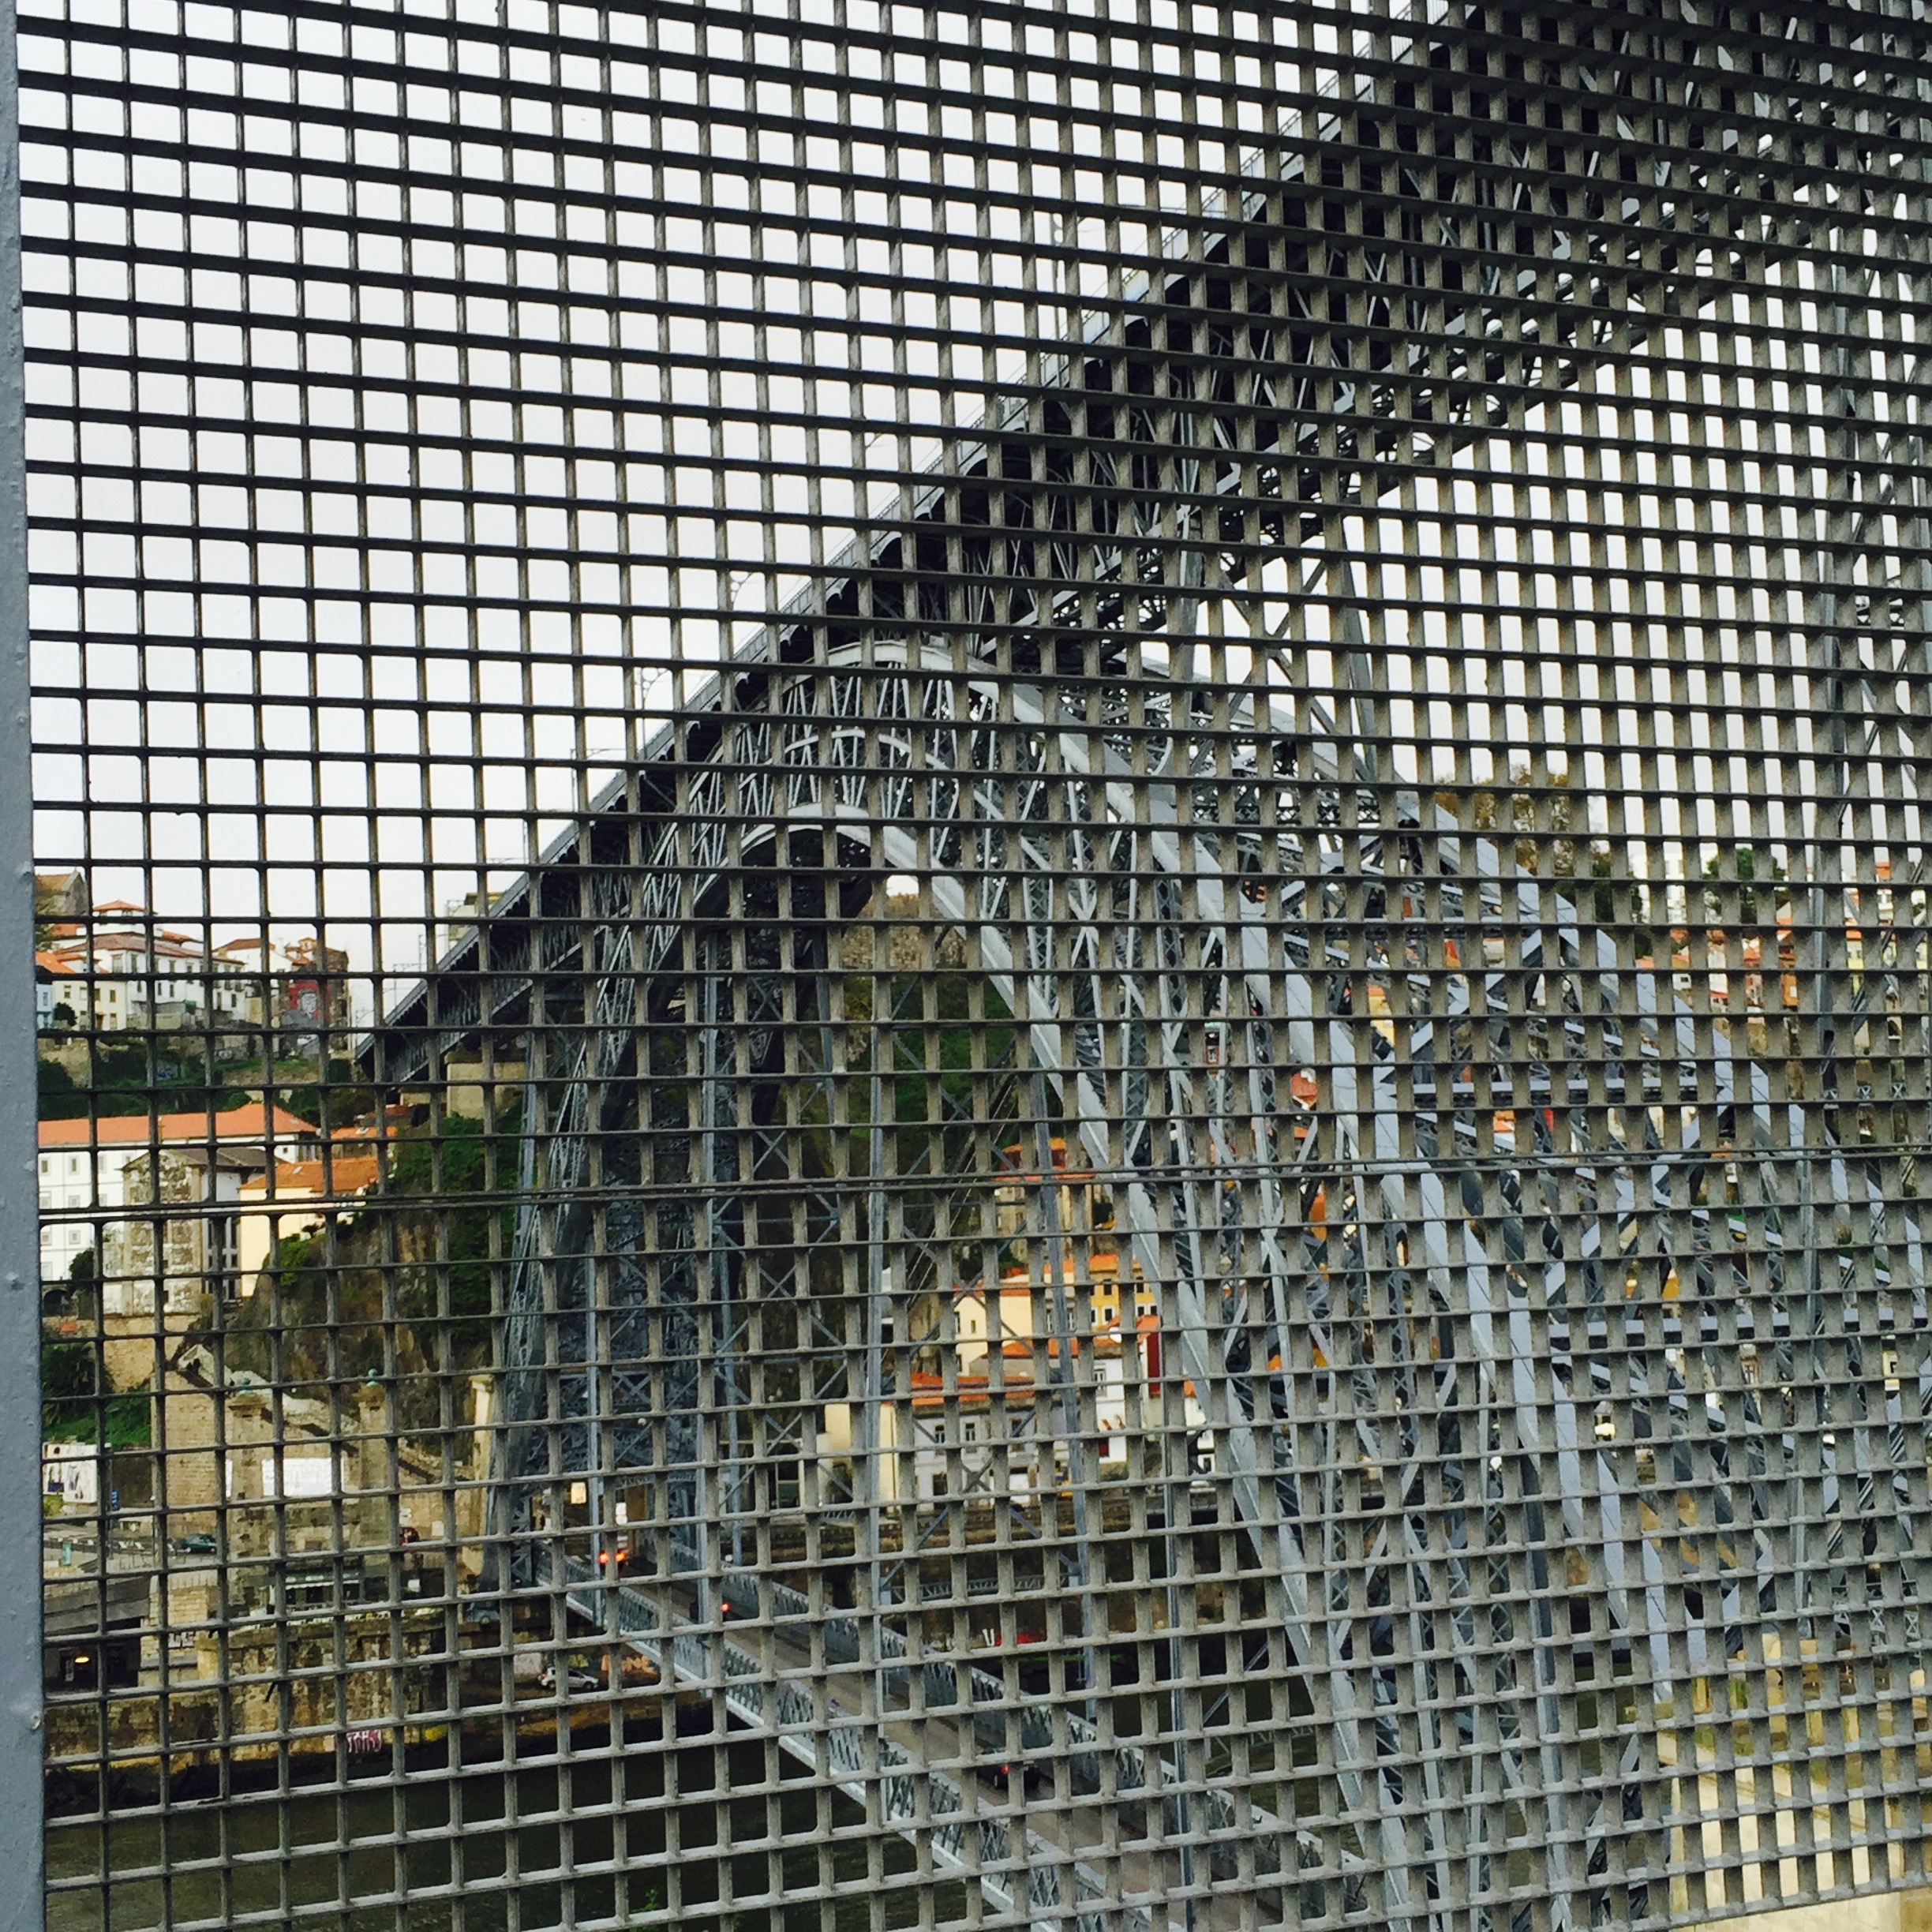
material, art, mosaic, shape, urban area, chain link fencing